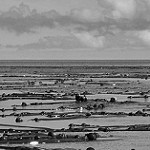
Label: B & W